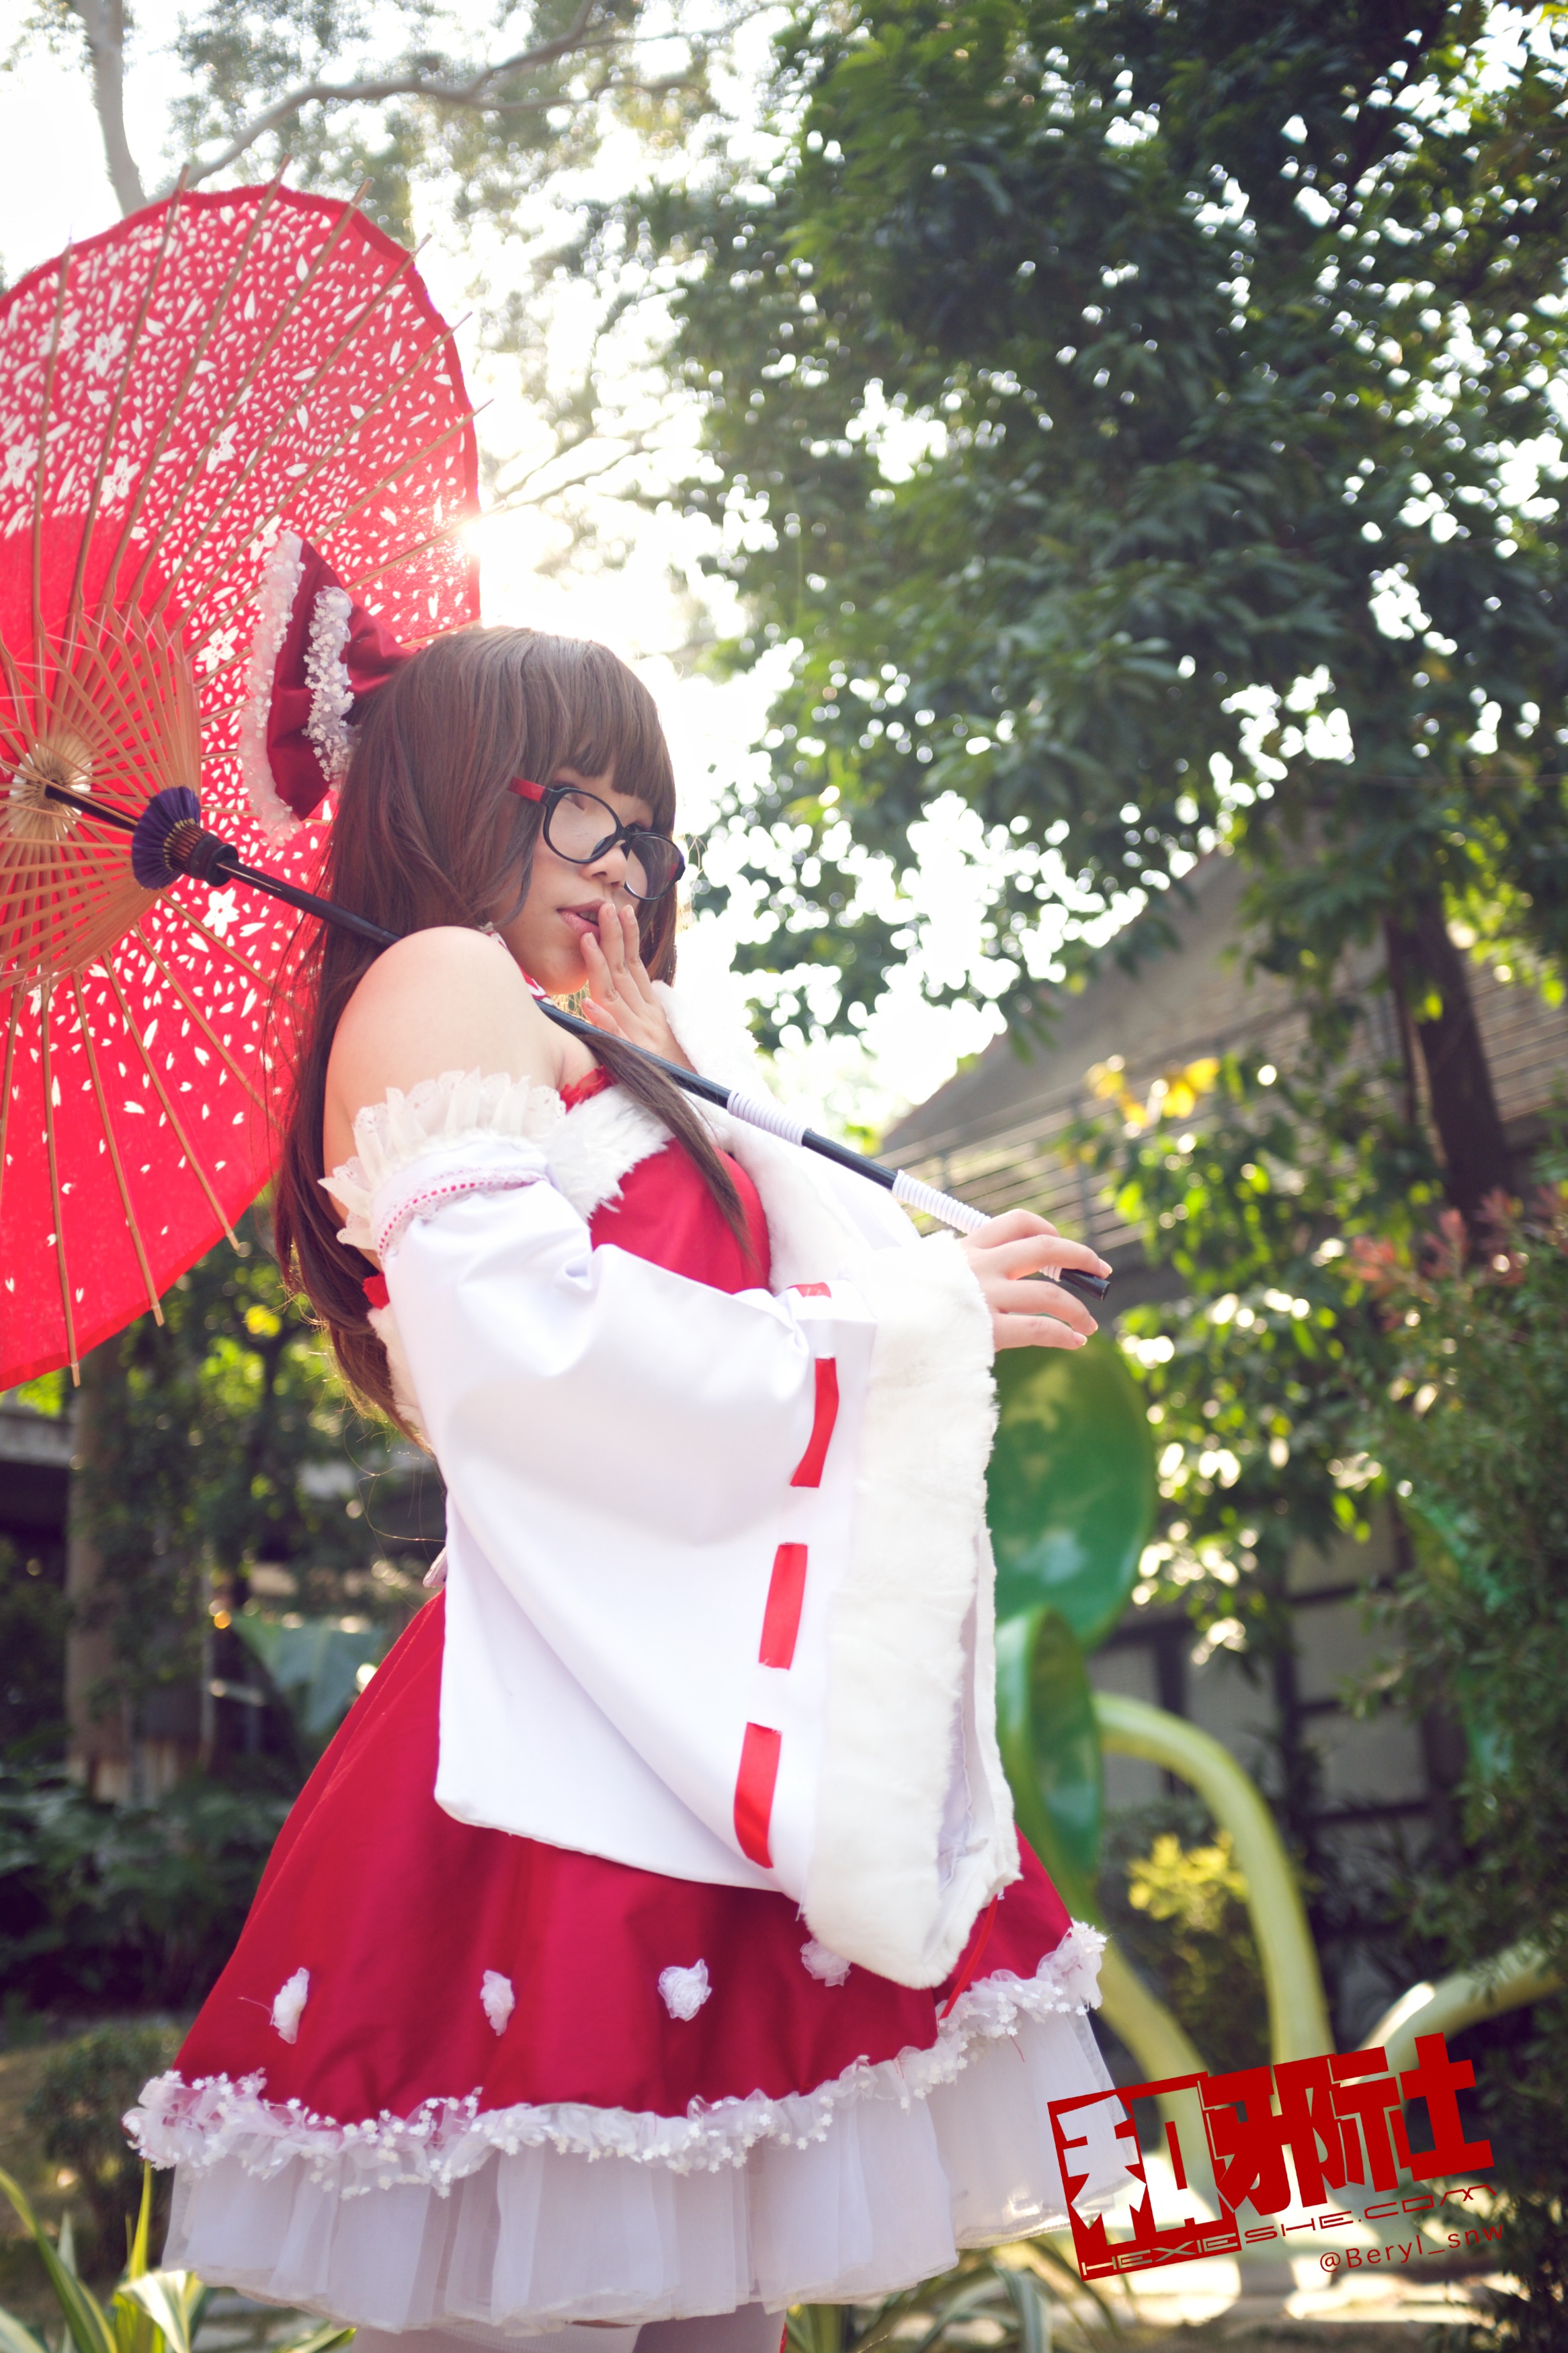
girl, play, flower, cute, dusk, asian, fujifilm, portrait, red, clothing, outdoors, cosplay, dress, japanese, 35mm, canton, f2, backlit, costume, anime, comic, comiccon, x100s